Peggy Piesche

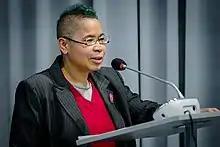
Peggy Piesche

Peggy Piesche (born 1968 in Arnstadt, Germany) is a German literary and cultural scientist, works in adult education and works as a consultant for diversity, intersectionality and decoloniality in the Bundeszentrale für politische Bildung (Federal Agency for Civic Education). Peggy Piesche is one of the most famous voices of Black women in Germany. Her identities also include lesbian.